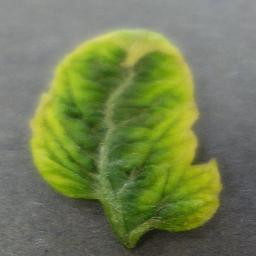
Label: Tomato___Tomato_Yellow_Leaf_Curl_Virus